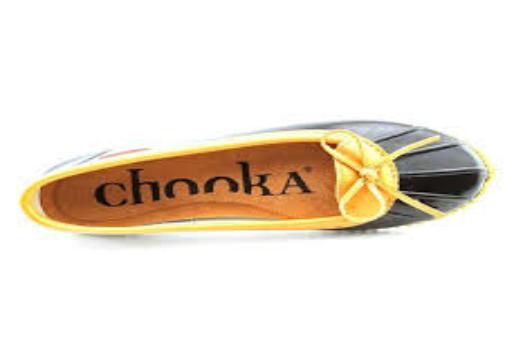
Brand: Chooka
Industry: Clothes